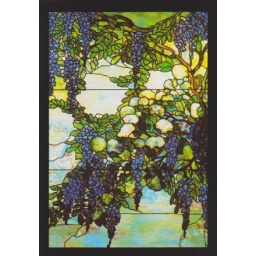
Domestic Window. Stained glass window by Tiffany.